Salomon Munk

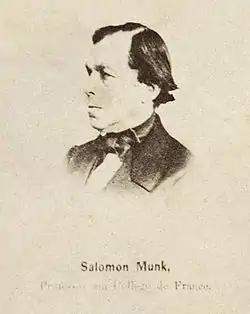
Salomon Munk

Salomon Munk (14 May 1803 – 5 February 1867) was a German-born Jewish-French Orientalist.